Joey Pelupessy

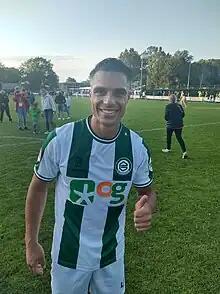
Pelupessy with Groningen in 2023

Joey Mathijs Pelupessy (born 15 May 1993) is a professional footballer who plays as a defensive midfielder for Belgian Challenger Pro League club Lommel. Born in the Netherlands, he represents the Indonesia national team.